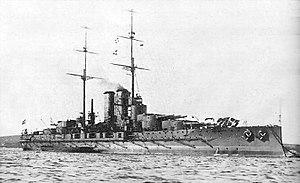
La classe Tegetthoff est la seule classe de cuirassé de type dreadnought construite par la marine austro-hongroise.
Le SMS Tegetthoff est un cuirassé Dreadnought de 1ʳᵉ classe de classe Tegetthoff, construit à Trieste par les chantiers navals de la Stabilimento Tecnico Triestino pour la Marine austro-hongroise.